Oladyi
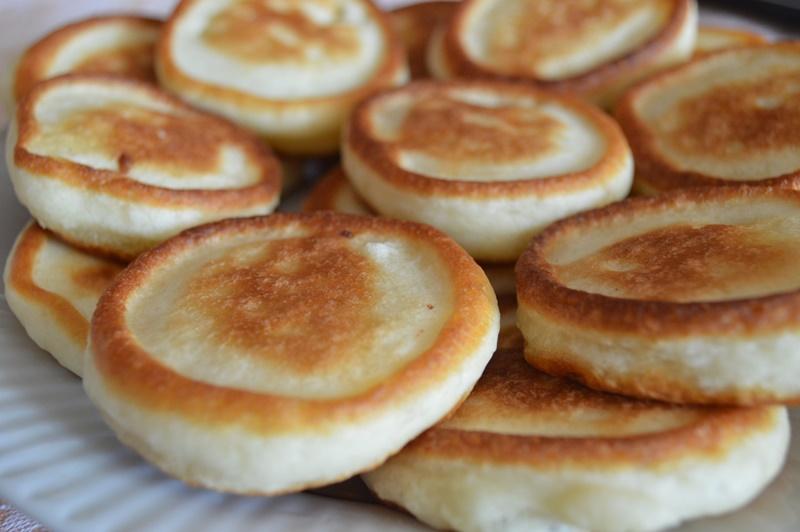
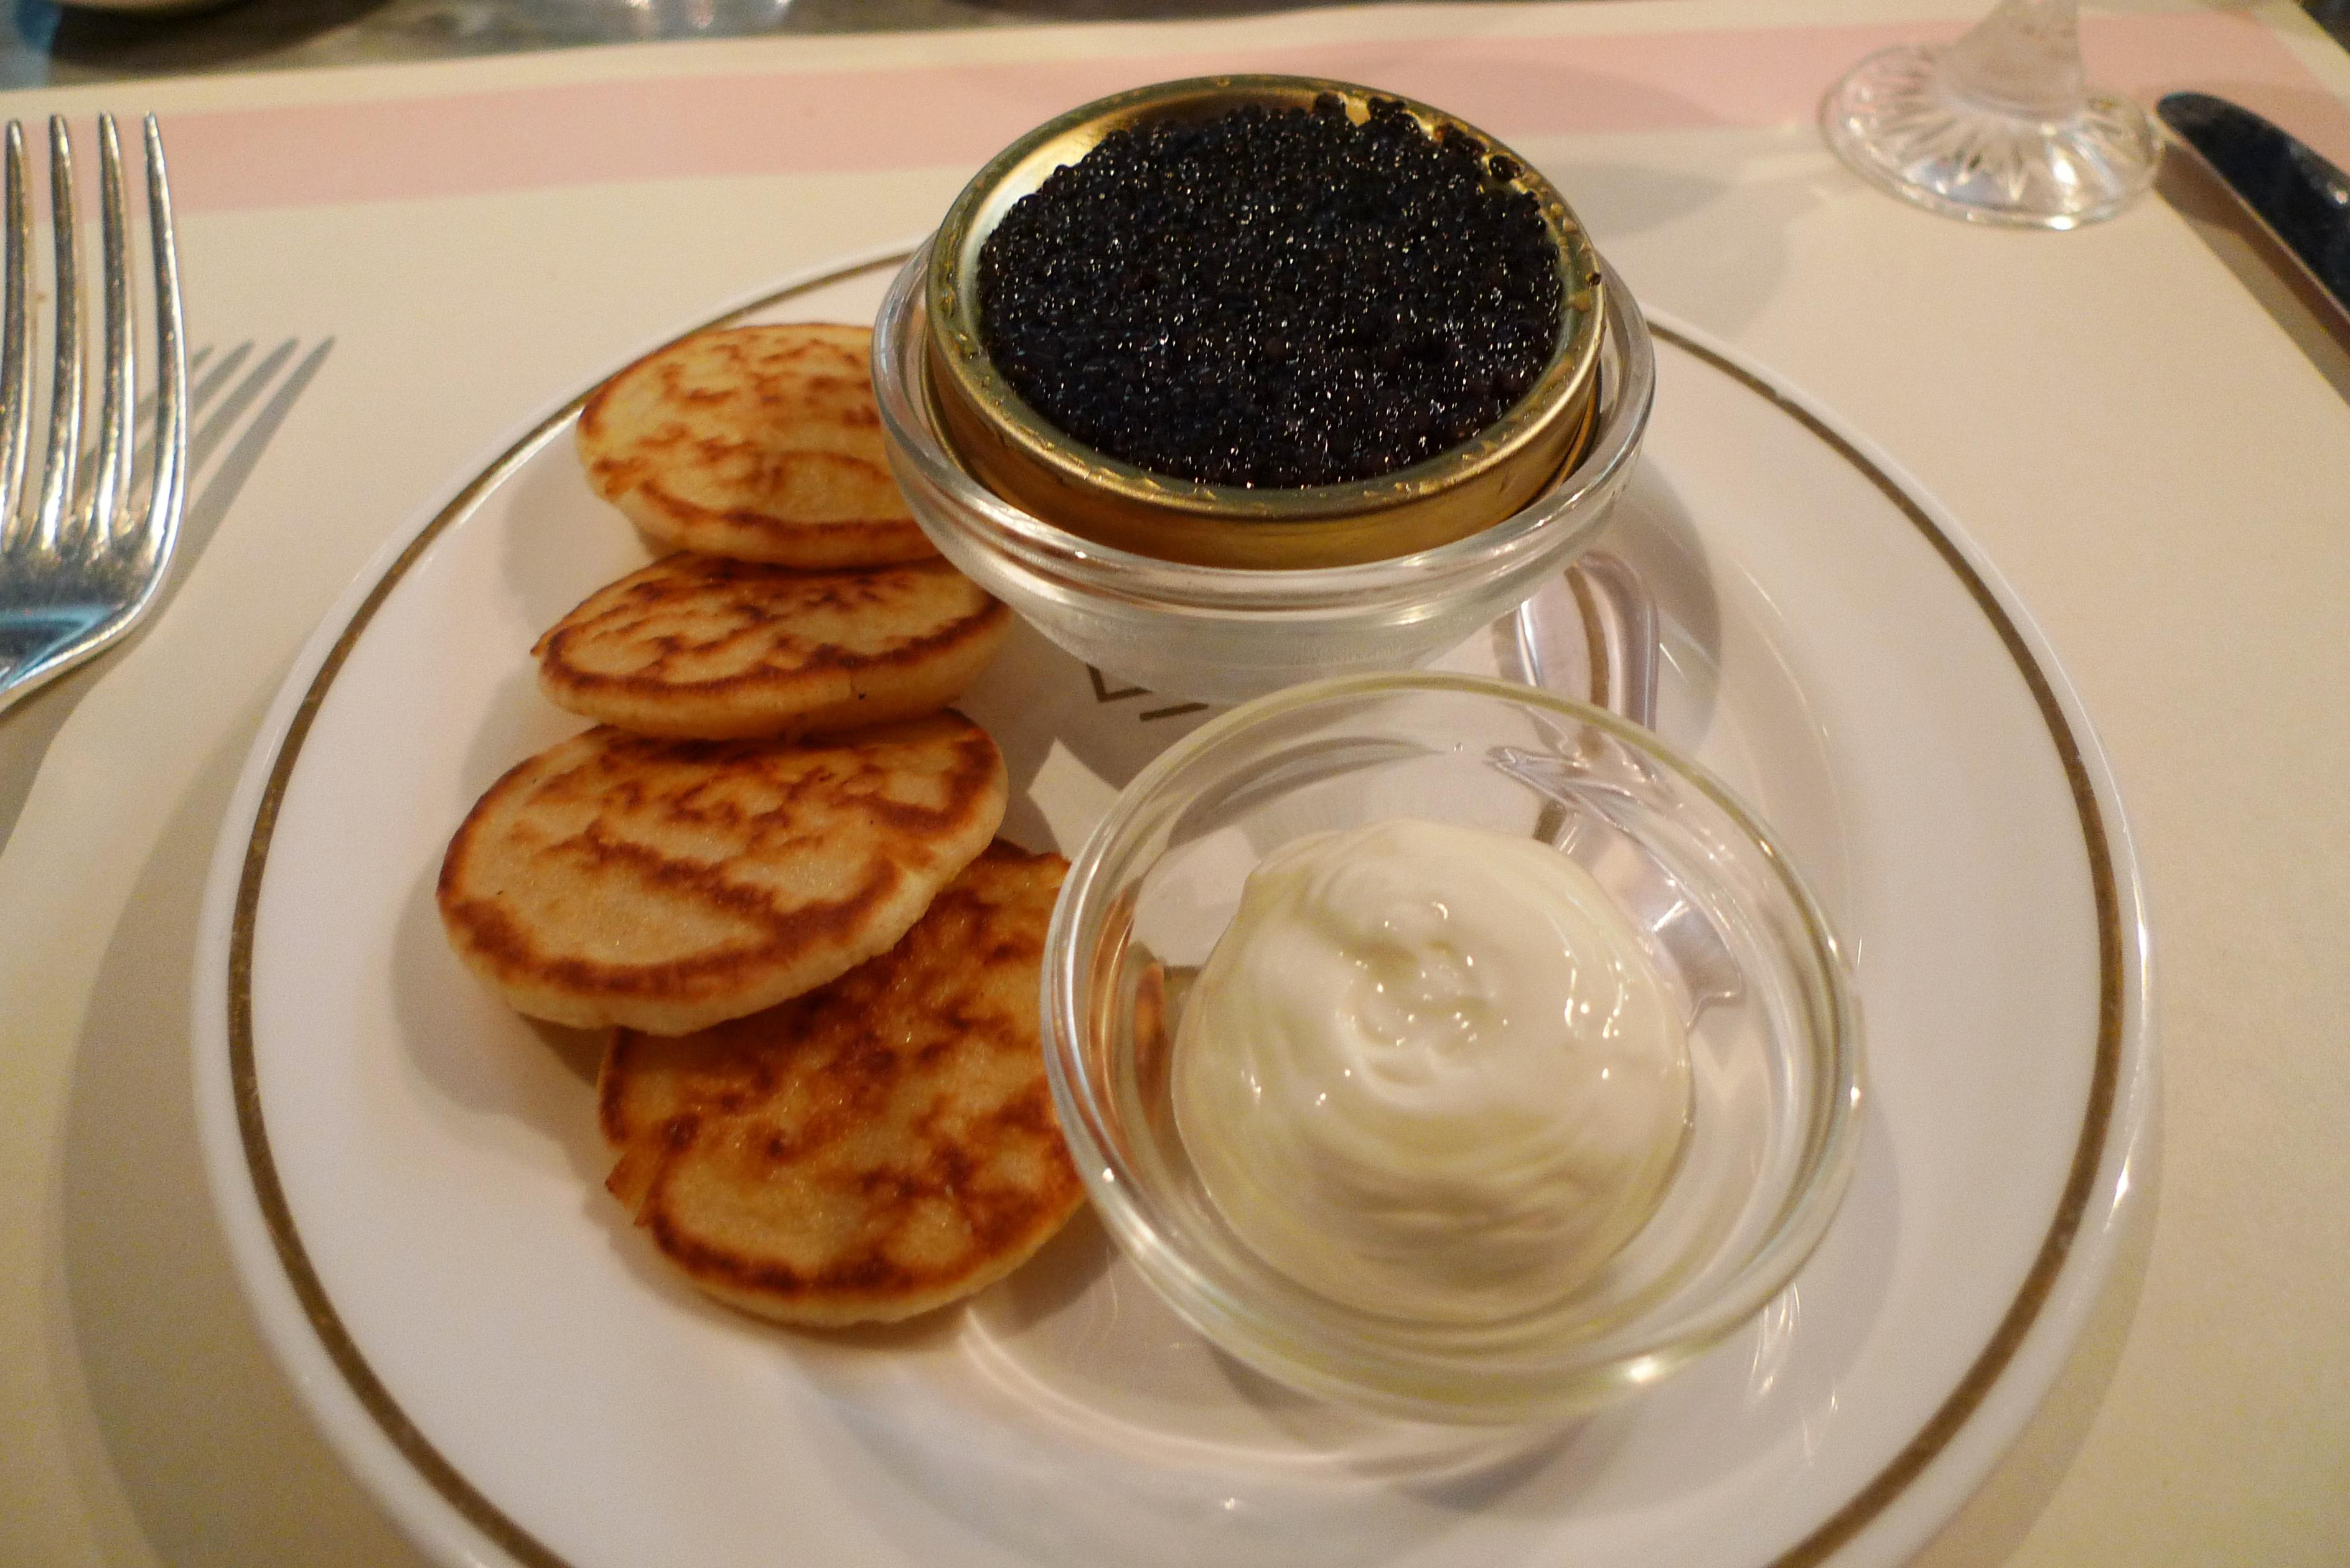
Also known as:
af - Afrikaans: Oladji
ar - Arabic: أولادي
arz - Egyptian Arabic: اودلاى
be - Belarusian: Аладкі
be-tarask - Belarusian (Taraškievica orthography): Аладкі
bs - Bosnian: Oladji
ca - Catalan: Oladi
de - German: Oladji
fr - French: Oladyi
he - Hebrew: אולאדי
hy - Armenian: Յուղաբլիթ
it - Italian: Olad'i
ja - Japanese: オラディ
jv - Javanese: Oladyi
mk - Macedonian: Оладји
myv - Erzya: Куймака
pl - Polish: Ołady
ru - Russian: Оладьи
sah - Yakut: Алаадьы
tr - Turkish: Oladyi
uk - Ukrainian: Оладки
uz - Uzbek: Oladyi
zh - Chinese: 俄罗斯煎饼
Category: pancake, fritter (pancake, fritter)
Cuisine: Russian, Ukrainian
Associated cuisines: Russian, Ukrainian
Area: Russia, Ukraine
Countries: Russia, Ukraine
Region: Eastern Europe, , , ,
The dish is a small thick pancakes or fritters. The batter is made from wheat or (nowadays more rarely) buckwheat flour, eggs, milk, salt, and sugar with yeast or baking soda. The batter may also contain kefir, soured milk or yoghurt. The dish may also include various additions, such as apple or raisins.